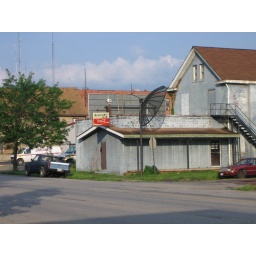
Aristocrat club in Huntington, WV - spotted just after I was watching the Aristocrats documentary on the bus